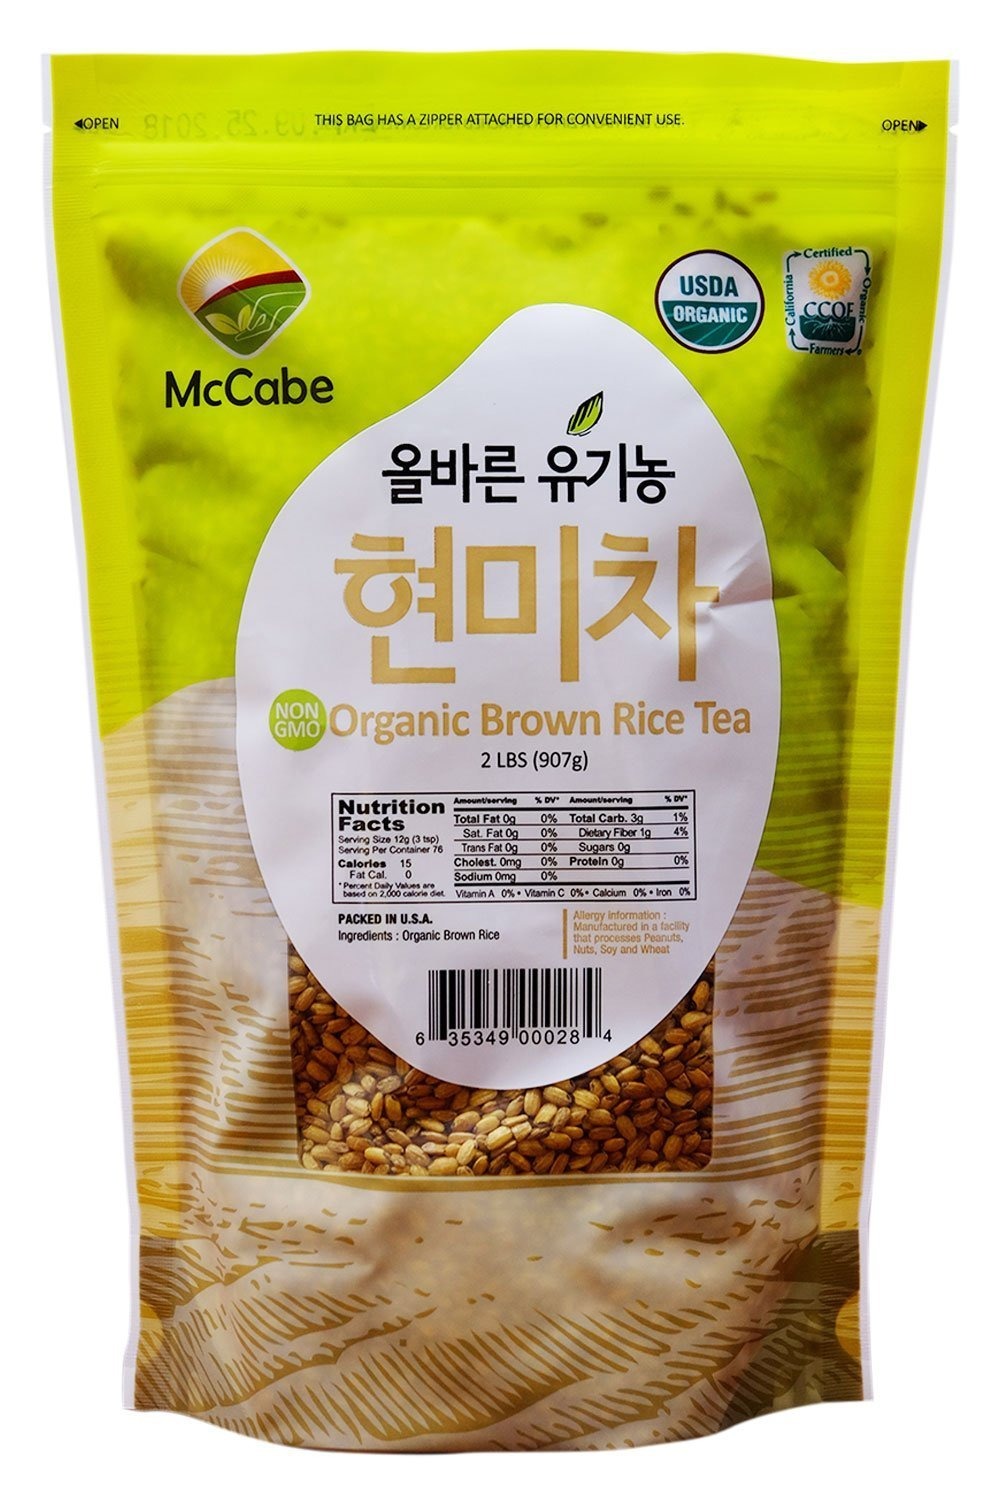
Item Name: McCabe Organic Brown Rice Tea - Roasted Brown Rice Tea Korean | Rich in Fibers and Minerals | USDA and CCOF Certified Organic | Product of USA | 2 Lbs (32 Oz)
Bullet Point 1: Organic Brown Rice Tea: Our organic brown rice tea offers a soothing and comforting beverage that is rich in nutrients, making it a perfect choice for relaxation and well-being.
Bullet Point 2: Benefits of brown rice tea: Indulge in the goodness of brown rice with our brown rice tea, a grain tea that offers all the benefits of brown rice without any side effects. Enjoy its savory taste as a delightful bonus to your daily hydration routine.
Bullet Point 3: Quality Assurance: Our organic brown rice tea is meticulously managed and controlled under the strict standards of USDA and CCOF Organic Certified. This certification ensures that our product meets the highest quality and organic integrity, providing you with a beverage you can trust.
Bullet Point 4: Instructions to Use: Create a satisfying cup of brown rice tea by adding approximately 3 tablespoons (7.2g) of roasted brown rice to 10 cups (1 gallon) of boiling water. Let it simmer for 5-7 minutes on medium heat, and savor the delightful aroma and flavor of this versatile tea, whether enjoyed hot or cold.
Bullet Point 5: Our Story: McCabe Organic takes pride in offering a wide range of premium organic products,all sourced from Southern California. Committed to quality management, we adhere to the rigorous standards of USDA and CCOF Organic certifications. Our journey is rooted in a passion for promoting organic choices and supporting a healthier lifestyle for our valued customers.
Product Description: McCabe Organic Brown Rice Tea, 2 lb (32 oz), Roasted & Packed in USA.
Value: 32.0
Unit: Ounce

Price: 18.99